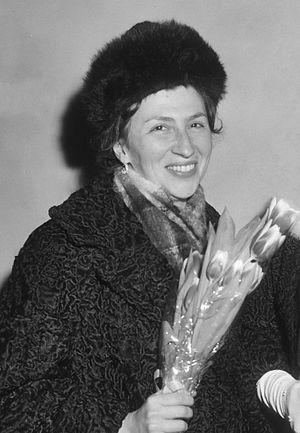
Bella Davidovitch est une pianiste soviétique puis américaine, née le 16 juillet 1928 à Bakou, en RSS d'Azerbaïdjan.